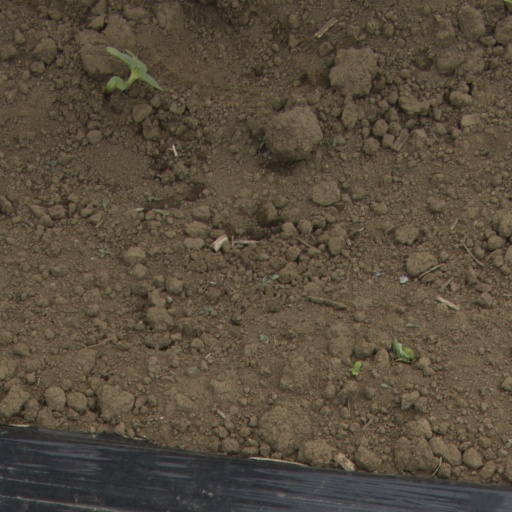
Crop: Jerusalem artichoke